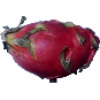
Label: Pitahaya Red 1